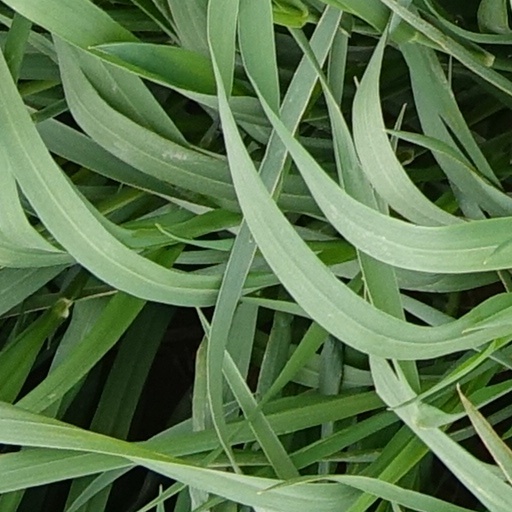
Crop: wheat